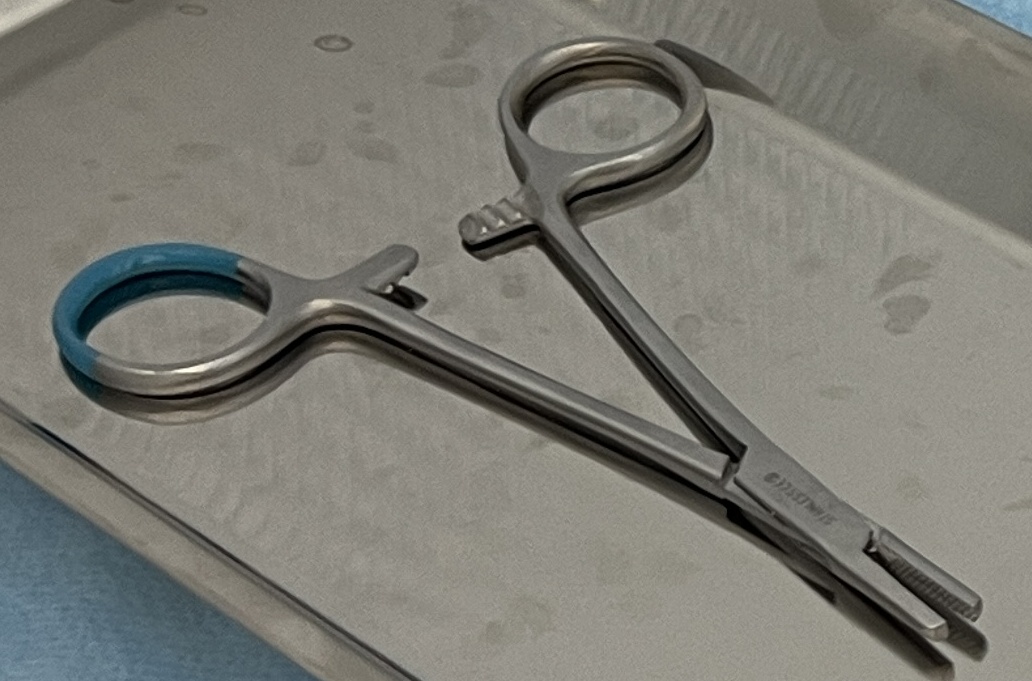
Hinged instrument state: open